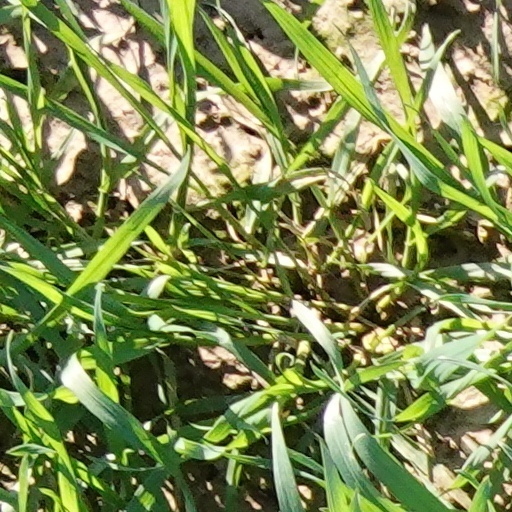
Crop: wheat